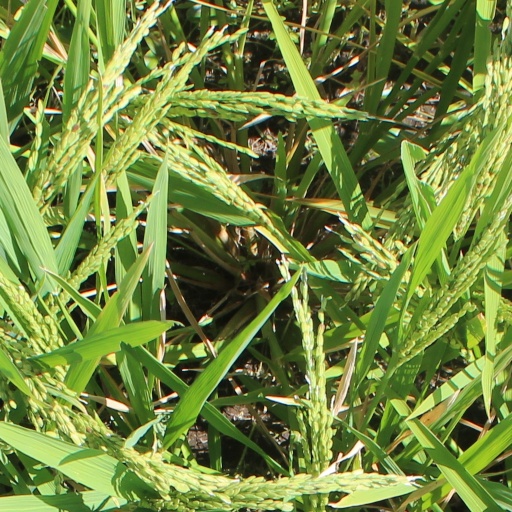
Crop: rice